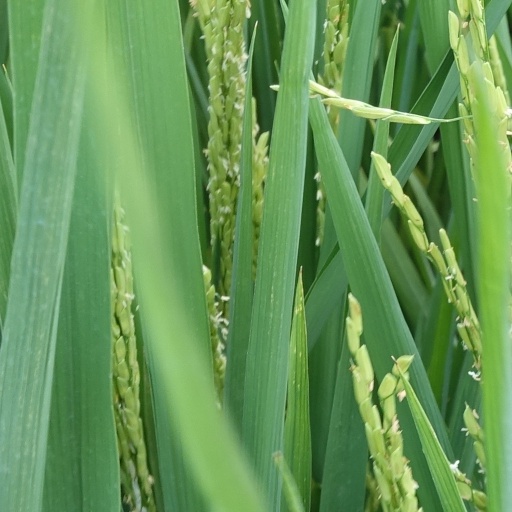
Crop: rice